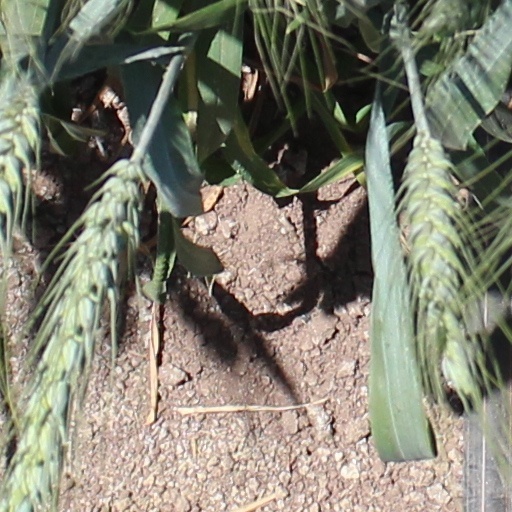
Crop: wheat